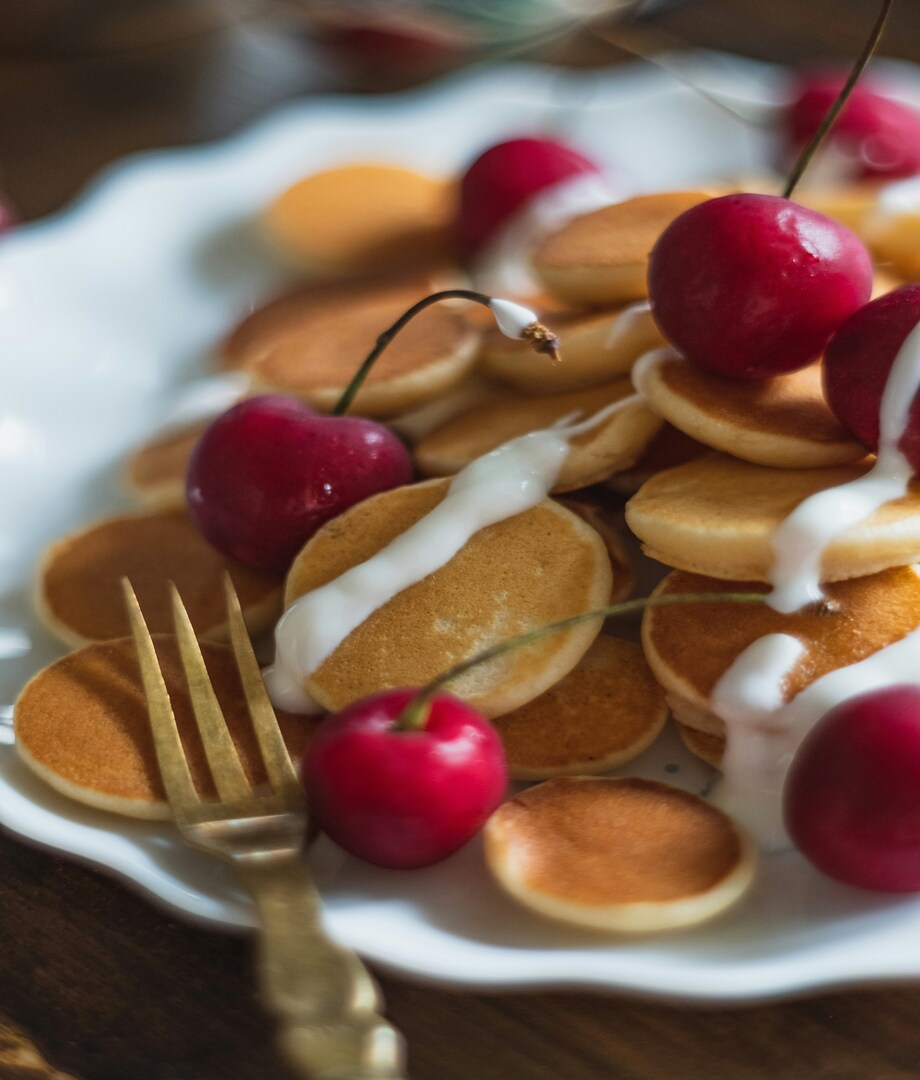
Label: cherry